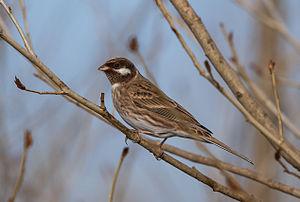
Le Bruant à calotte blanche est une espèce de passereau appartenant à la famille des Emberizidae.